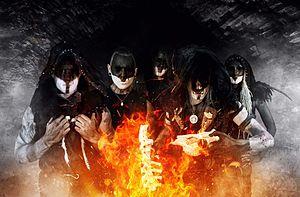
Dawn of Ashes est un groupe de metal industriel américain originaire de Los Angeles, Californie fondé en 2000. Le modus operandi actuel du groupe s'inspire des paroles horrifiques et de thèmes visuels d'horreur à travers des structures metal industriels.